Kathy Bates

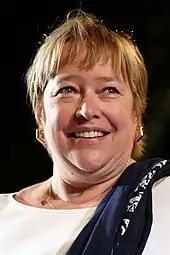
Bates at the 2006 Giffoni Film Festival

In 2002, she received her third Academy Award nomination, again in the Best Supporting Actress category, for performance as an aging free-spirited woman in "About Schmidt", opposite Jack Nicholson. A scene in the film, which features Bates completely nude entering a hot tub, was noted by critics and received significant public attention. NPR called it "the scene everyone is talking about". Bates spoke about the scene in several interviews; speaking to "Hello!", she said: "People either laugh or cheer ... I was at the premiere and there are a lot of women who are shouting, 'You go, girl!' ... I think there are a lot of women in the audience who are thrilled to see a real woman up on the screen in all her glory."Throughout the 2000s Bates worked consistently in Hollywood cinema, often playing supporting roles, such as in "Rumor Has It..." (2005), "Failure to Launch" (2006), "P.S. I Love You" (2007), "The Day the Earth Stood Still" (2008), and "The Blind Side" (2009). In 2006, she directed and co-starred in her feature film directorial debut "Have Mercy" (2006) with Melanie Griffith. In 2008, Bates played the matriarch Charlotte Cartwright in Tyler Perry's movie "The Family That Preys," and re-teamed with her "Titanic" co-stars, Leonardo DiCaprio and Kate Winslet, in the romantic drama film "Revolutionary Road".